Maxime Monfort

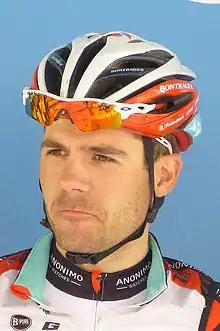
Monfort in 2013.

Maxime Monfort (born 14 January 1983) is a Belgian former professional road racing cyclist, who competed professionally between 2004 and 2019 for the , , , , and teams.